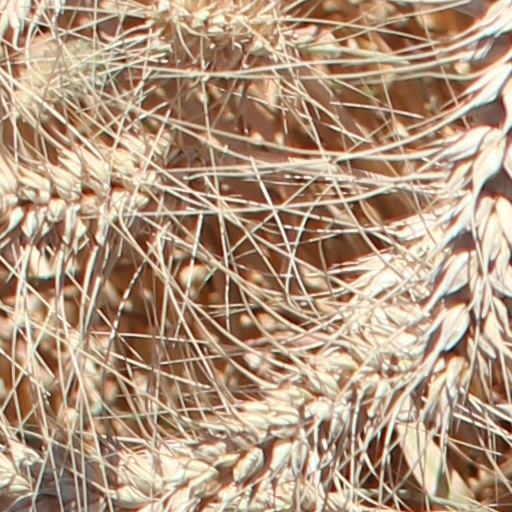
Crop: wheat